Prawle Point and Start Point Site of Special Scientific Interest

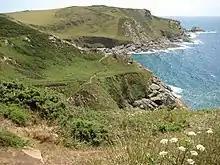
The view towards Prawle Point

The Prawle Point and Start Point Site of Special Scientific Interest ( to ) is a 341.2 hectare biological and geological Site of Special Scientific Interest in southern Devon, notified in 1976.